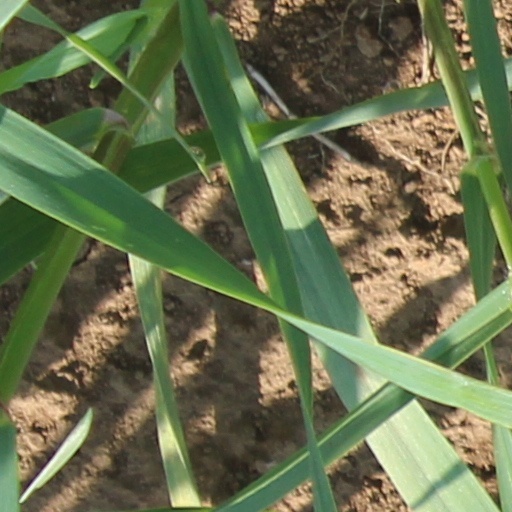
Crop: wheat